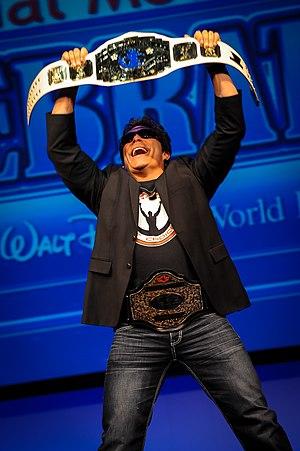
Marc Mero brandissant la ceinture de champion intercontinental de la World Wrestling Federation et avec la ceinture de champion du monde Télévision de la World Championship Wrestling à la ceinture.
Marc Mero est un catcheur connu sous le nom de ring de Johnny B. Badd.